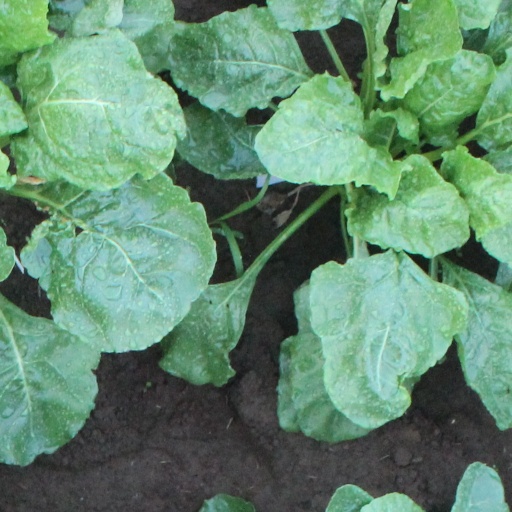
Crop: sugar beet